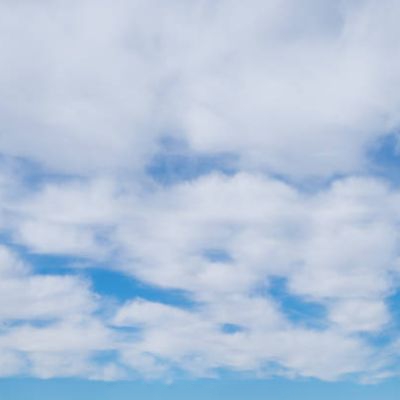
Cloud type: Cirrostratus (Cs)